Mike Cockerill

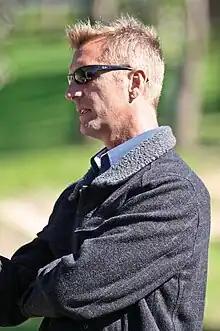

Michael Cockerill (20 November 1960 – 31 August 2017) was an investigative Australian football (soccer) journalist who wrote for Fairfax newspapers, Fox Sports and formerly C7 Sport. He was also a football pundit and match commentator and appeared regularly on the football show Fox Sports FC.